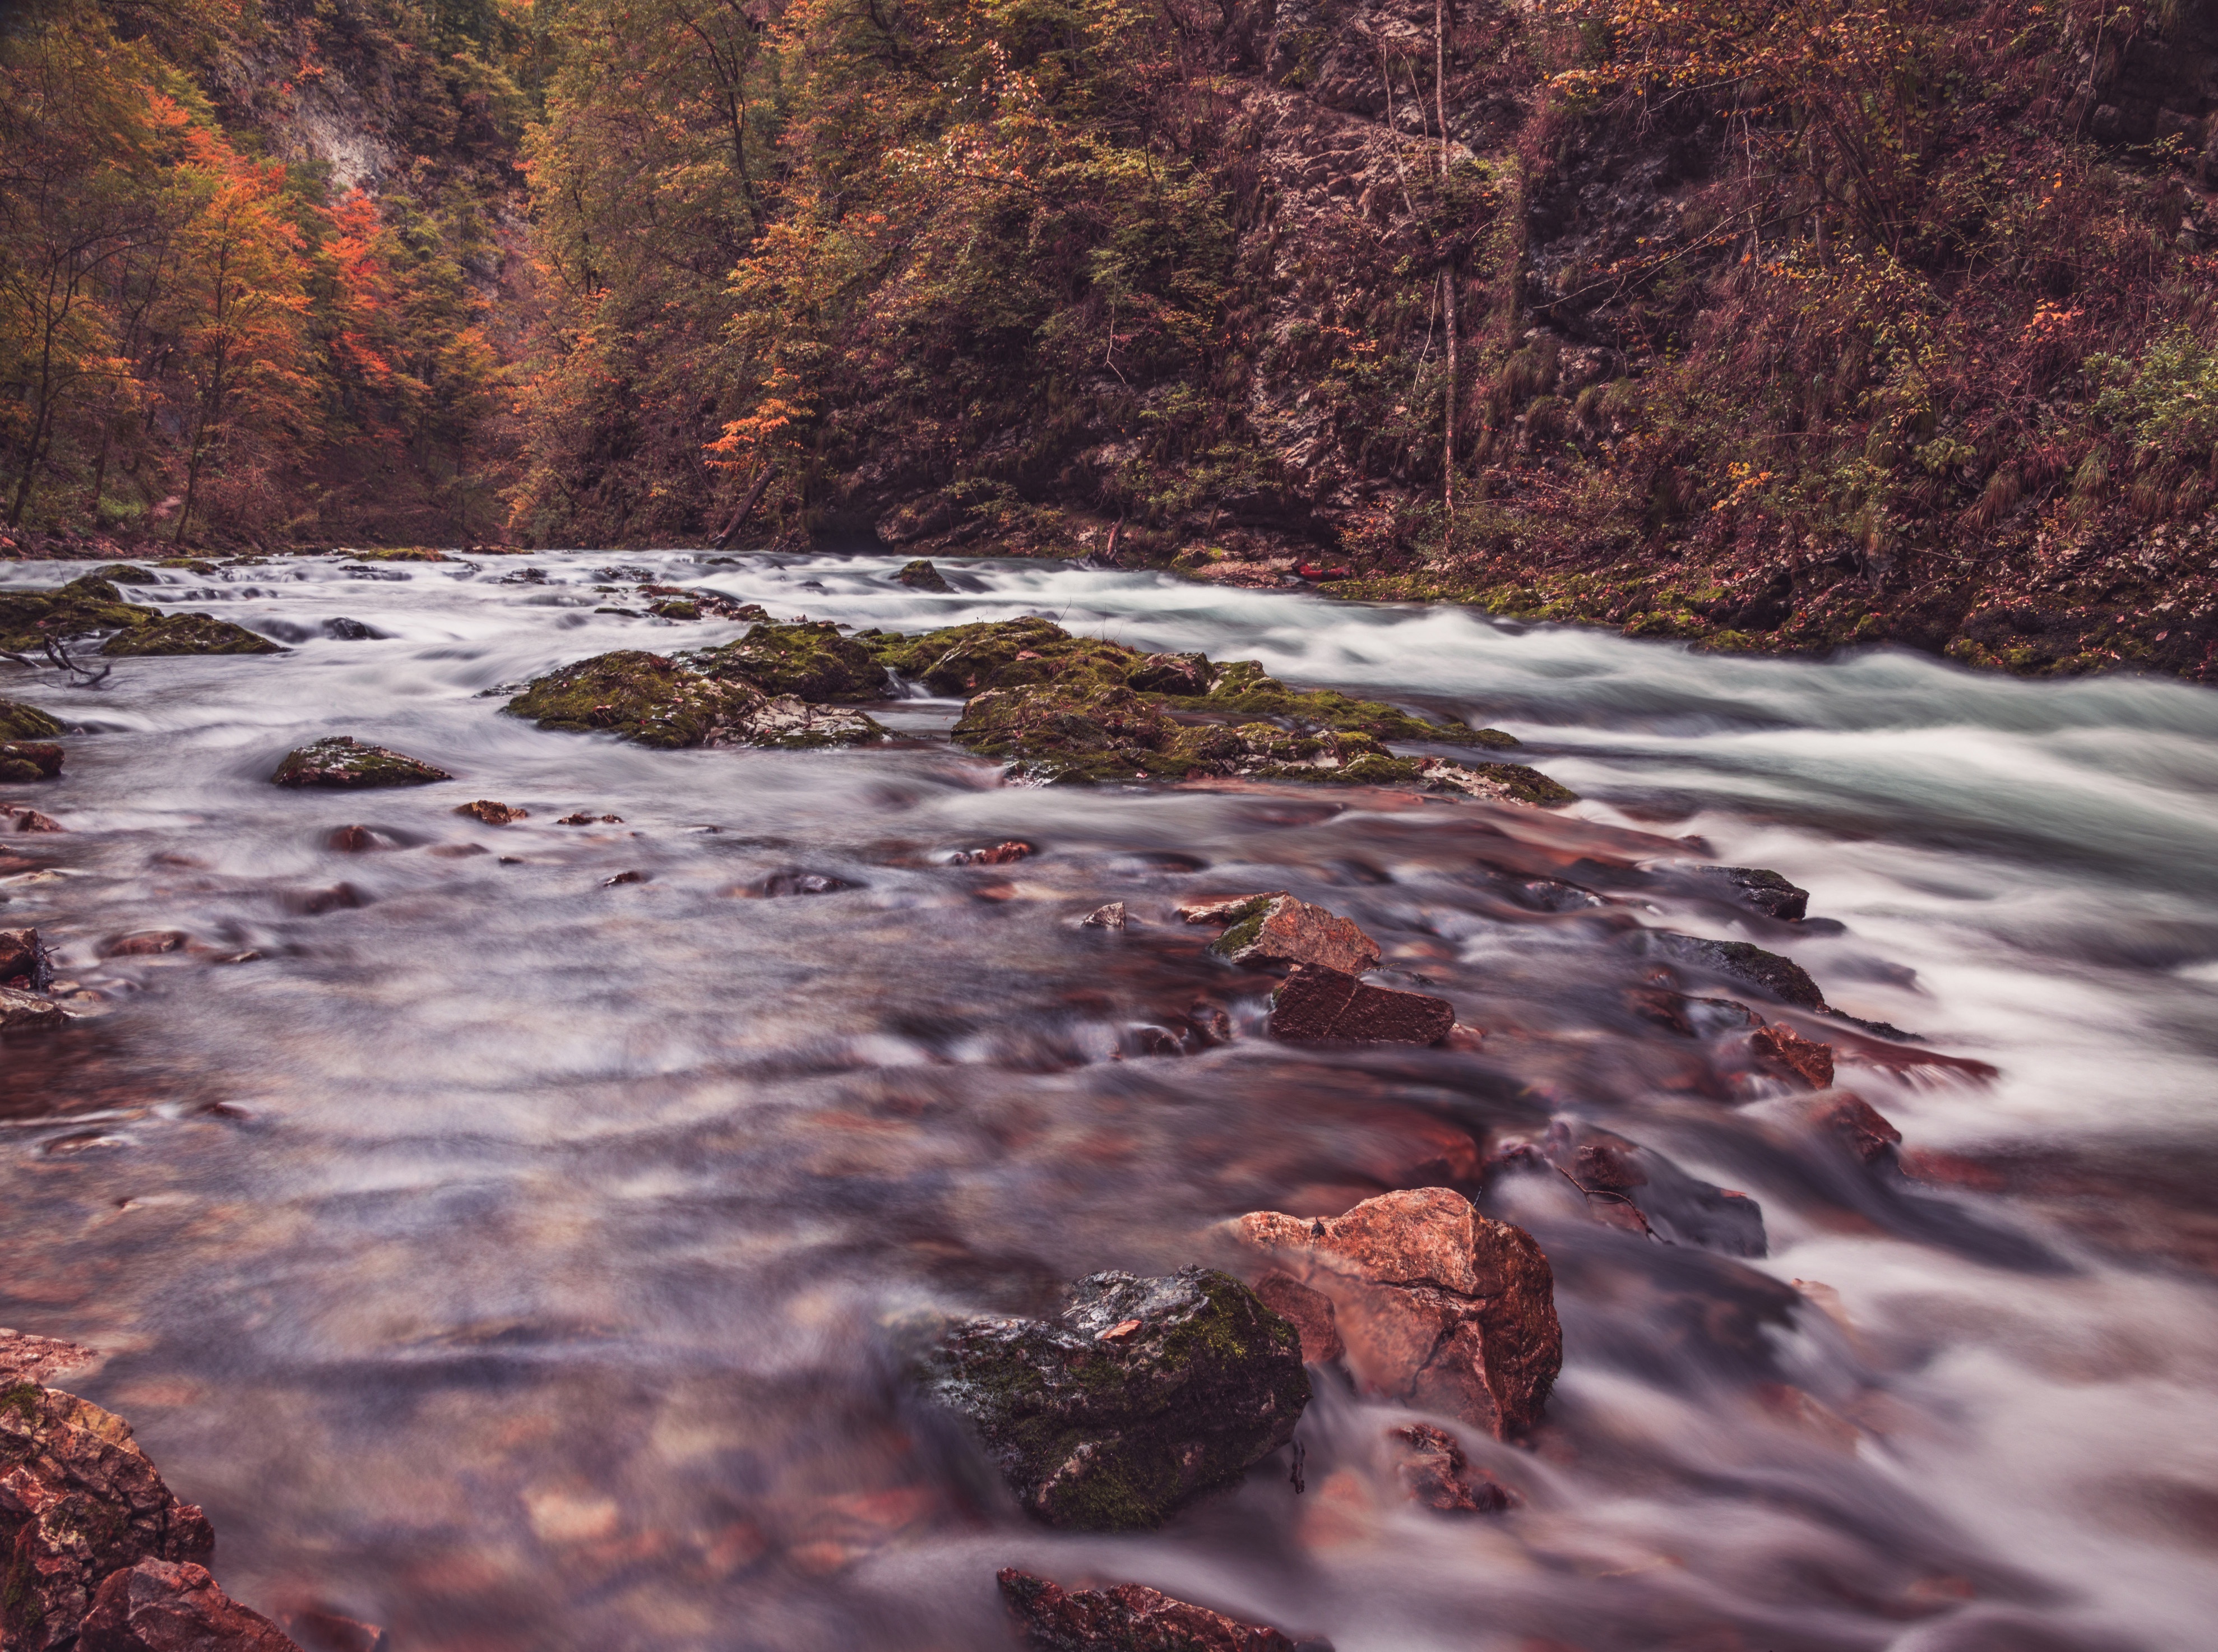
landscape, tree, water, nature, forest, rock, waterfall, creek, wilderness, winter, morning, leaf, wet, river, motion, environment, foliage, stream, flow, reflection, flowing, tranquil, scenic, peaceful, autumn, scenery, rapid, season, body of water, trees, woods, woodland, habitat, white water, landform, natural environment, geographical feature